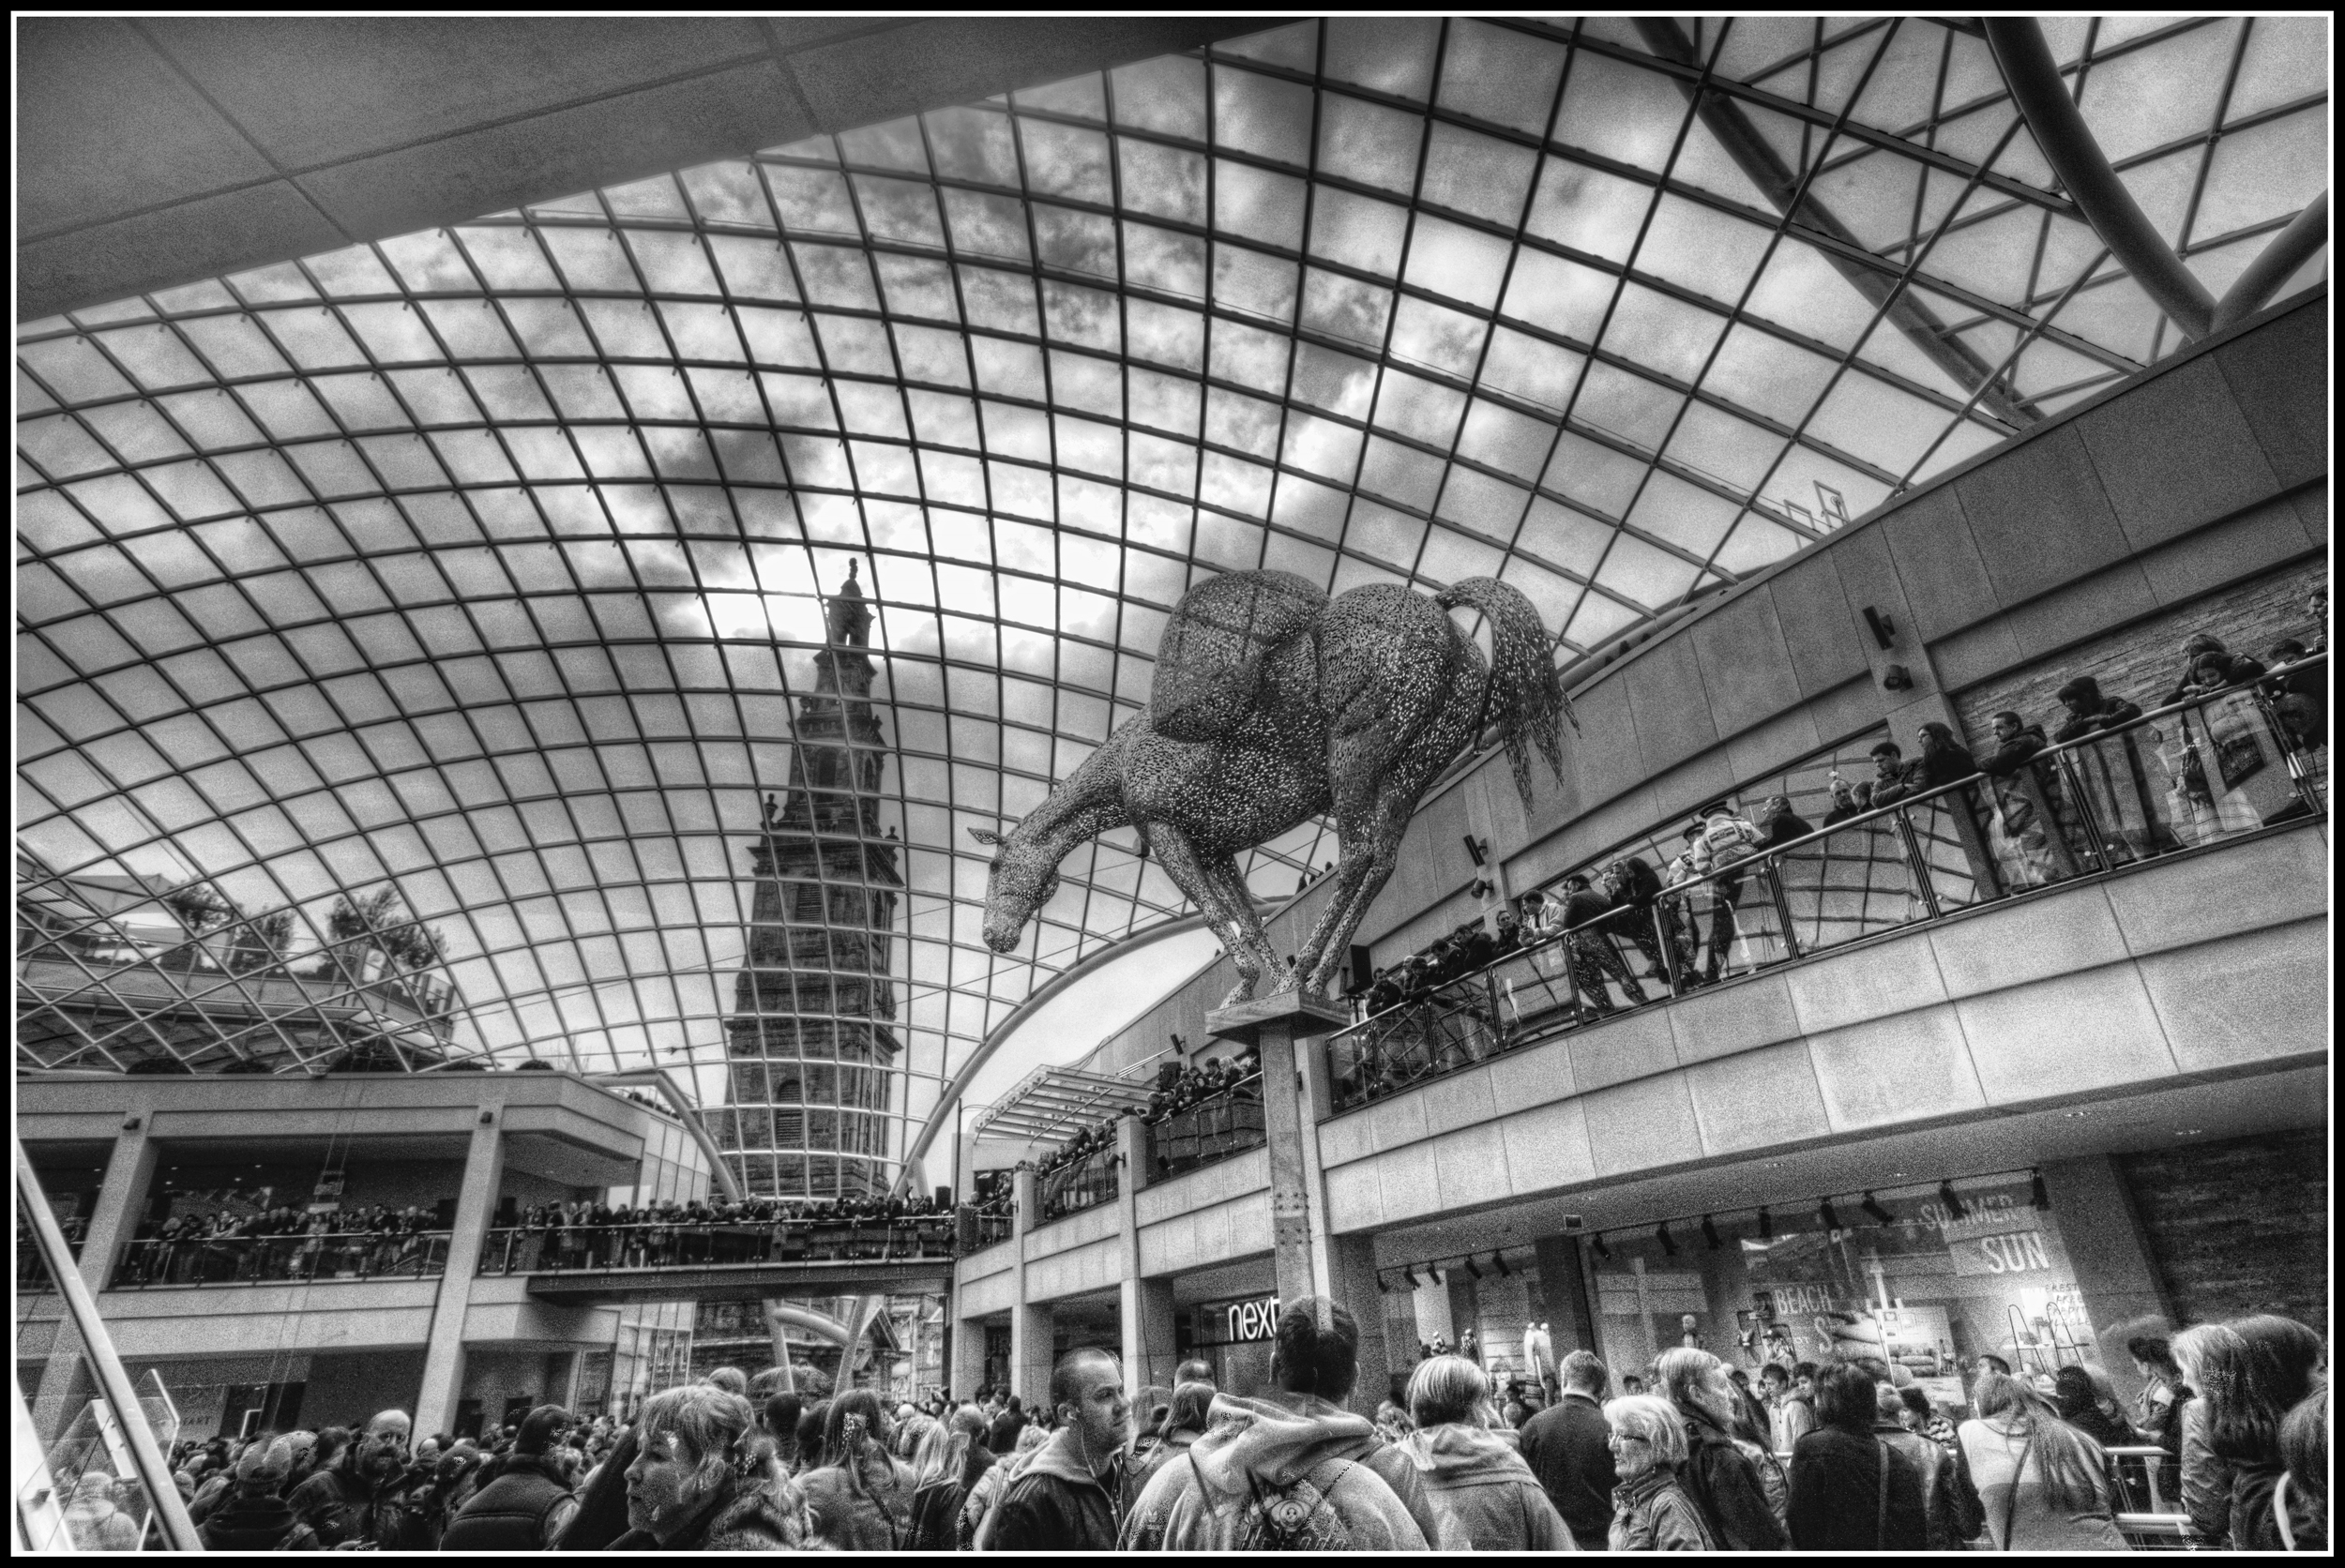
black and white, architecture, structure, people, sky, white, building, city, animal, crowd, transport, shop, horse, train station, black, monochrome, stadium, public transport, uk, blackandwhite, sculpture, leeds, hdr, clouds, infrastructure, symmetry, pentax, sigma, metropolis, cities, urban area, monochrome photography, sport venue